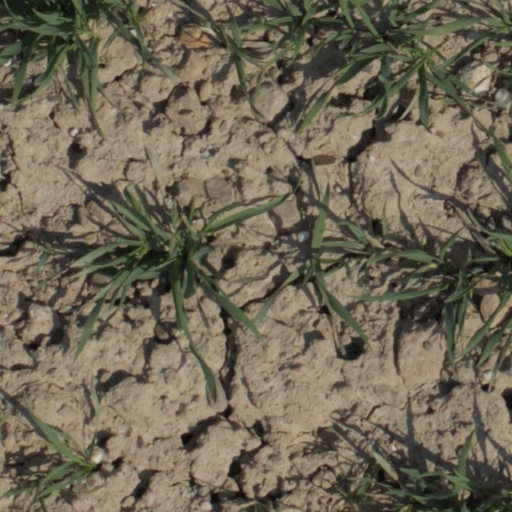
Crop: wheat